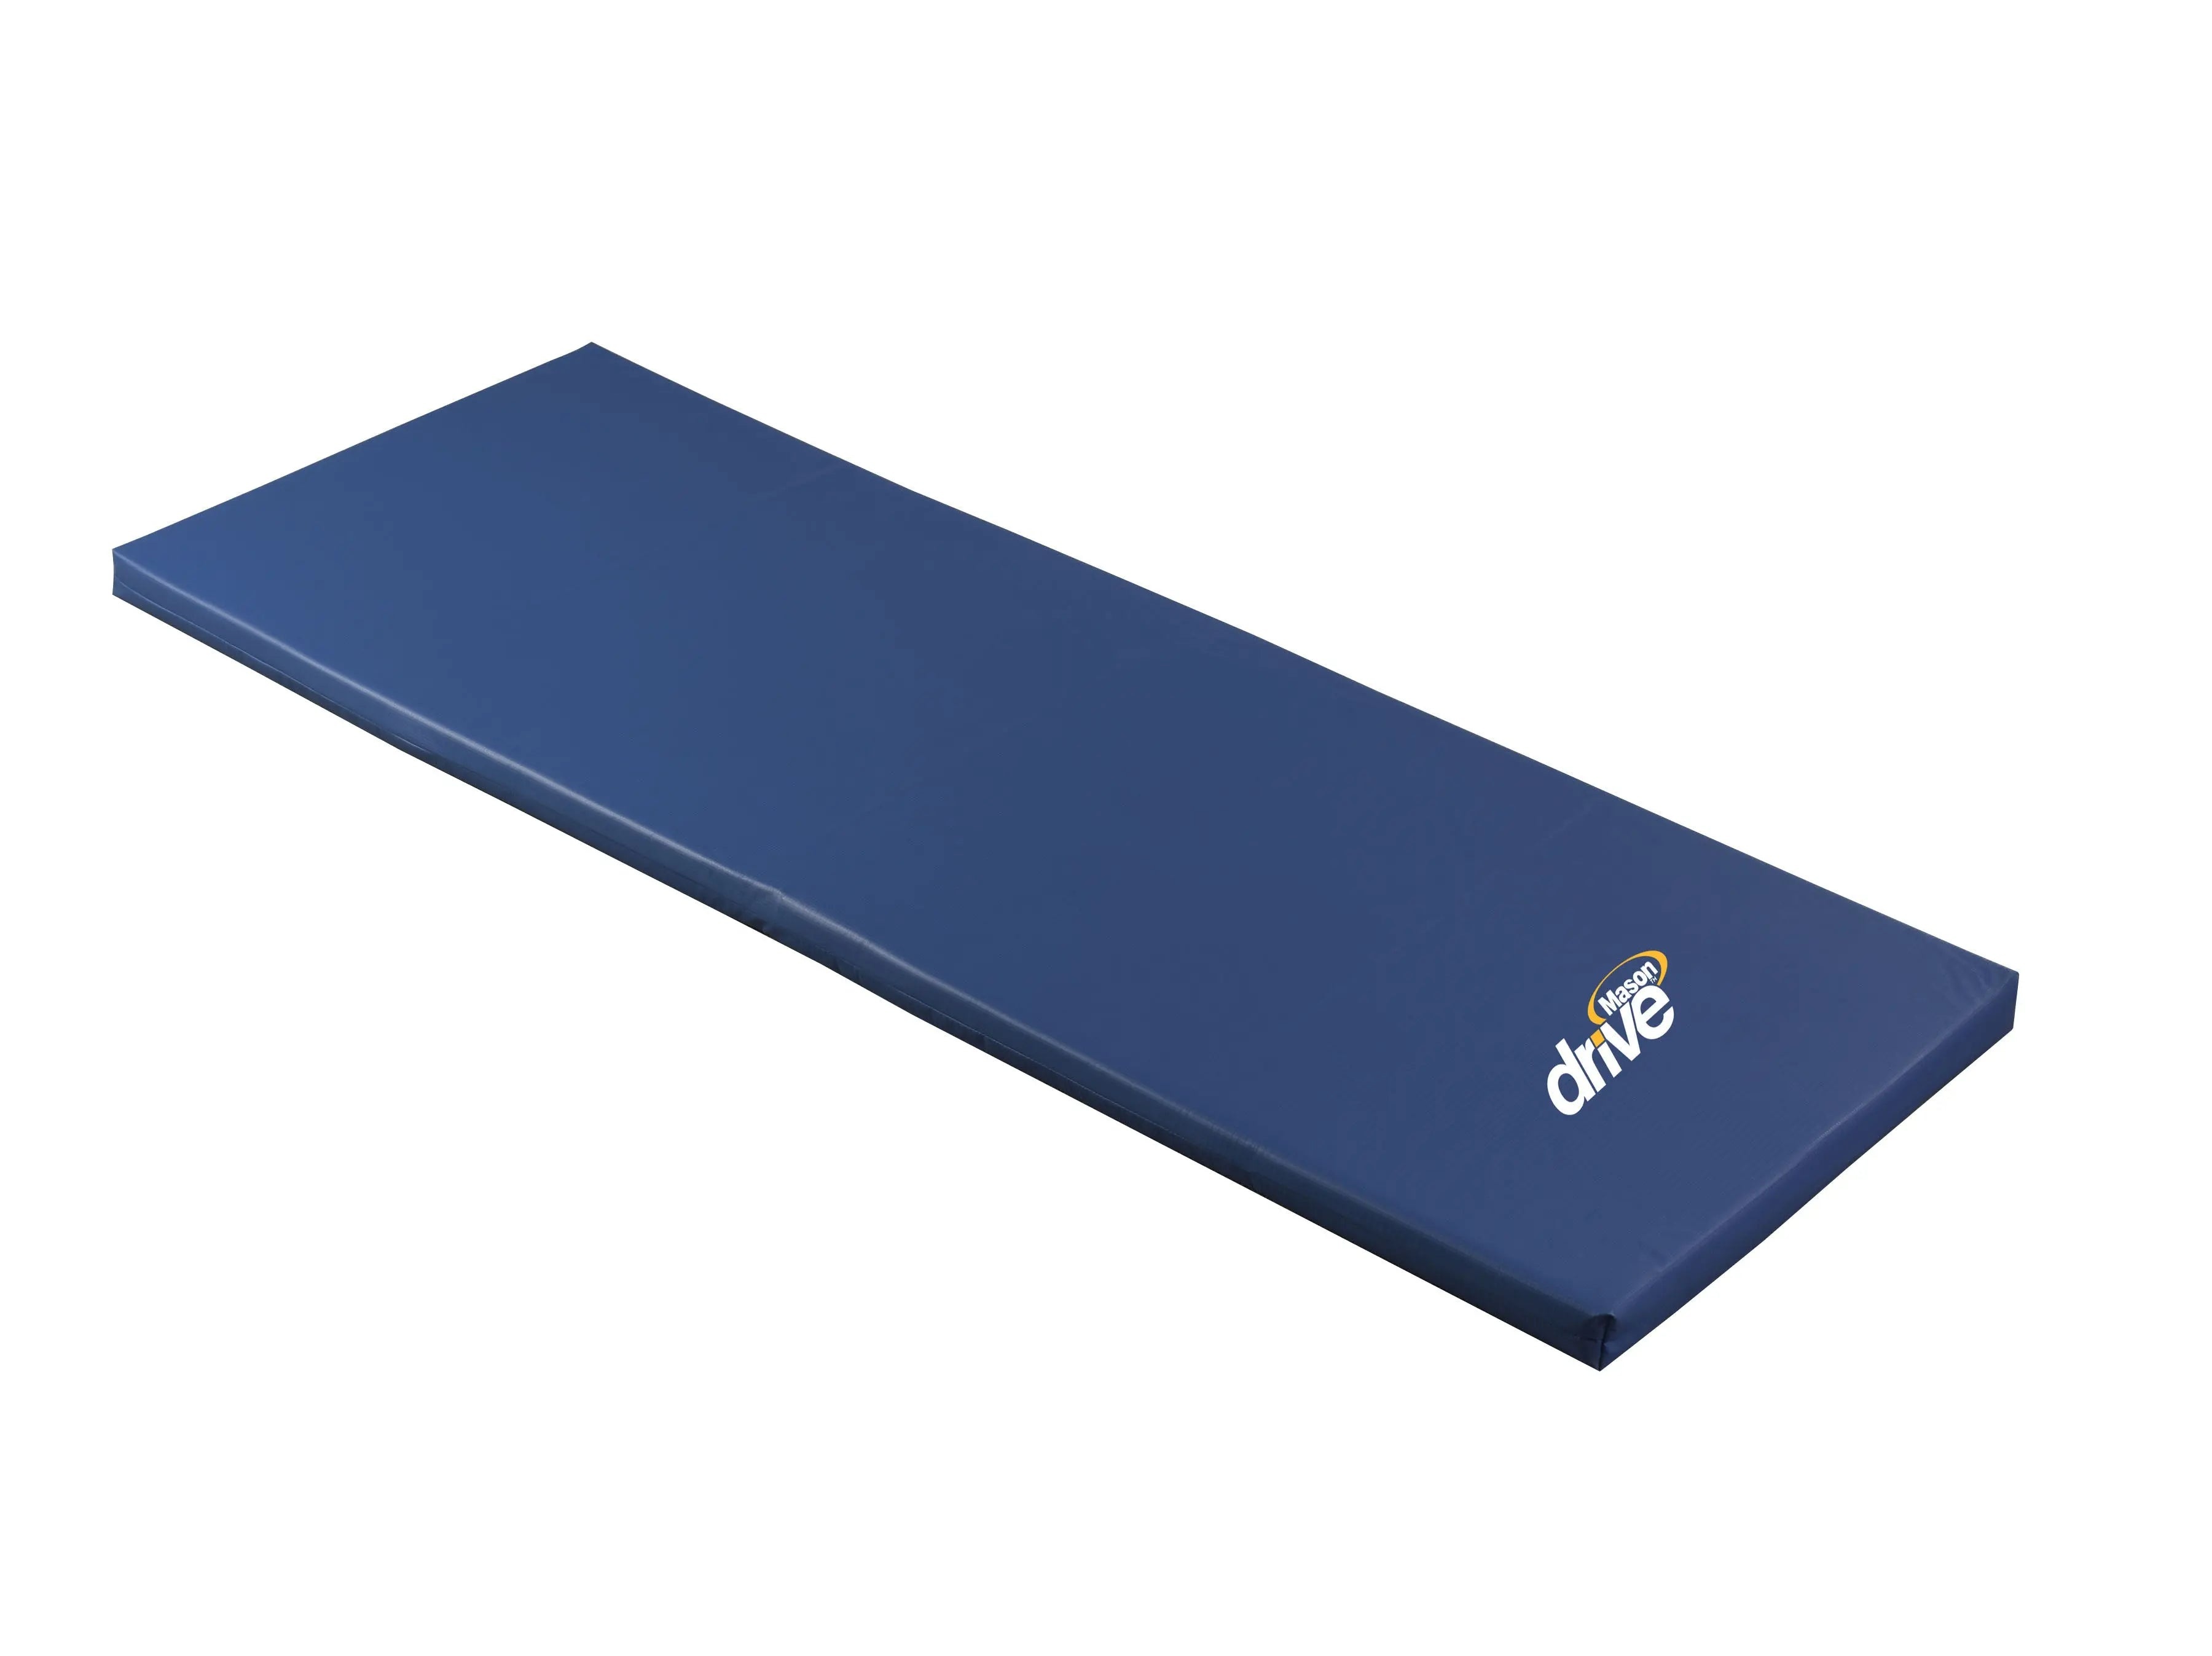
Safetycare Floor Mats with Masongard Cover, 1 Piece
Safetycare floor mats help prevent injury in the event of an accidental fall from the bed. The high density polyurethane foam construction helps absorb and redirect the force of the fall. Features Helps prevent injury in the event of an accidental roll-off from bed Made from high-density polyurethane foam Cover is made from waterproof vinyl No Assembly Required No Installation Required Universal Size Requires Prescription: No Hygienic Product: No Not Made With Natural Rubber Latex Specification Actual Product Weight: 5.23 lbs Cover Material: Waterproof Vinyl Number of Sections: 1 Overall Product Height: 2" Overall Product Length: 66" Overall Product Width: 36" Primary Product Color: Blue Primary Product Material: Foam
Brand: Drive Medical
Category: Sporting Goods > Fitness & General Exercise Equipment > Exercise Equipment Mats > Stair Climber & Stepper Mats